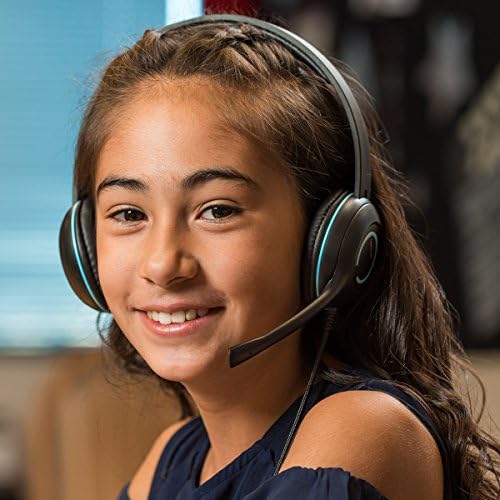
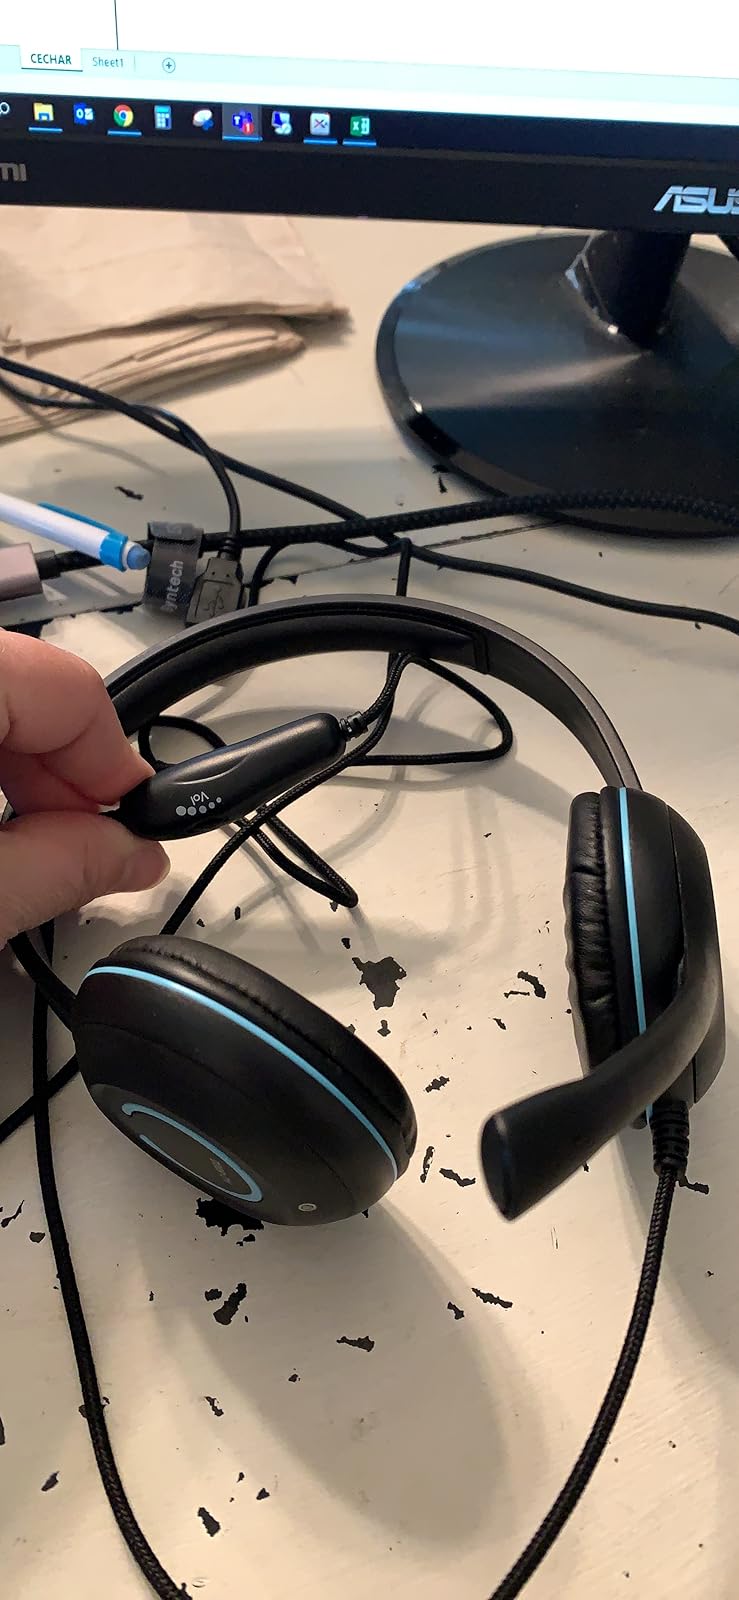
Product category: headphones
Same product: yes